American Underslung

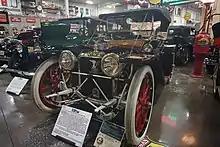
1913 American Underslung Scout Type 22A at Stahls Automotive Collection

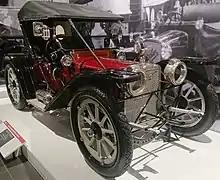
1913 American Underslung Model 22B Scout Roadster

The American Underslung marketing slogan was "The Car For The Discriminating Few" and apparently there were few buyers. Although new models were introduced for 1914 and the company continued to boast the American Underslung was "America’s Most Luxurious Car", the end came when the firm was put into receivership in November 1913.